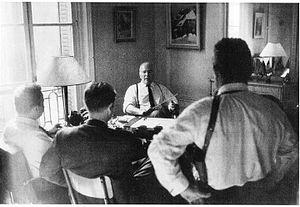
Travail personnel
Marcel Carrère, né le 12 septembre 1913 à Juvisy-sur-Orge et mort le 18 mars 1979 à Meudon, est un policier français. Il fut le commissaire divisionnaire qui dirigea l'Office central pour la répression du trafic illicite des stupéfiants de 1966 à 1971. En collaboration avec les services américains du Bureau des narcotiques et des drogues dangereuses, il lutta contre les filières de la French Connection.